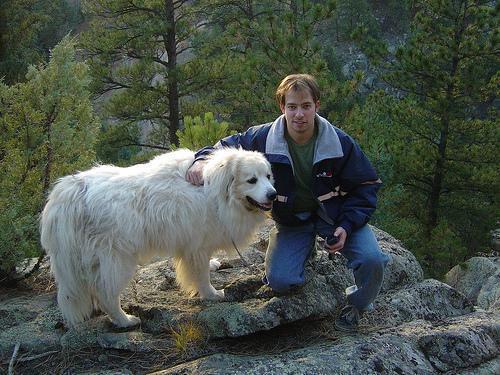
great pyrenees